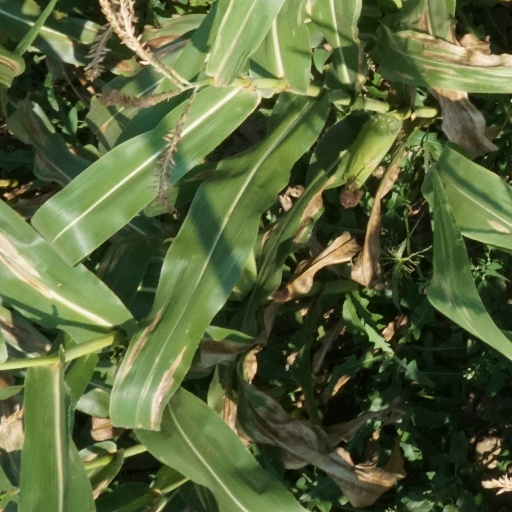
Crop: maize; corn